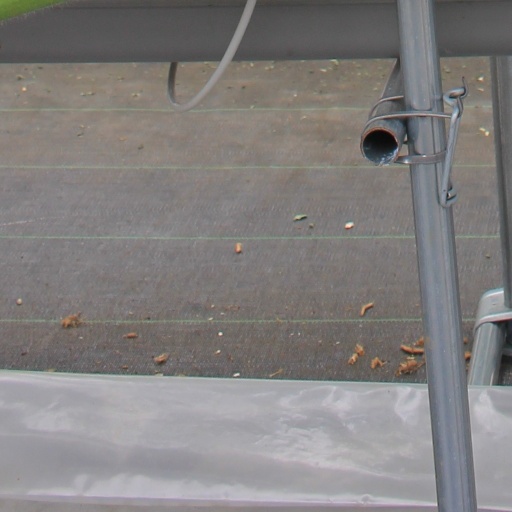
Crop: tomato